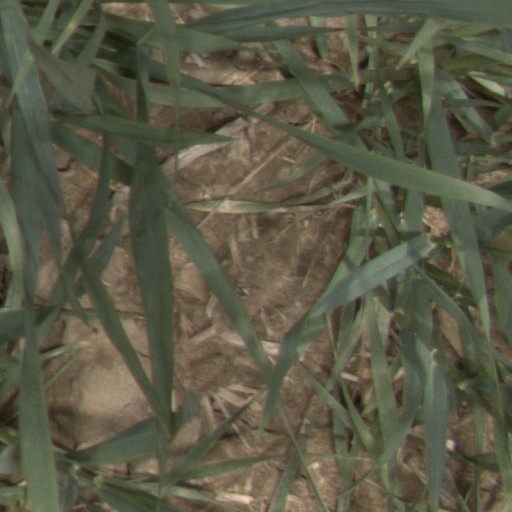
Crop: wheat